Nikoletta Szőke

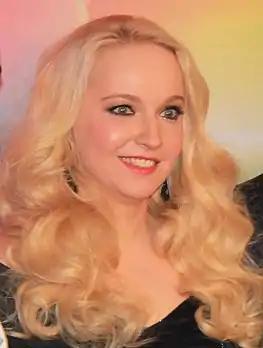

Nikoletta Szőke is a Hungarian jazz vocalist who won international acclaim as winner of the 2005 Shure Montreux Jazz Voice Competition. Since then, she has been pursuing an increasingly successful performing career.